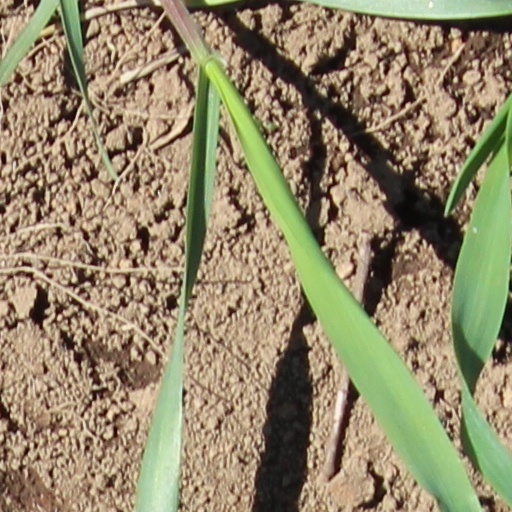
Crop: wheat